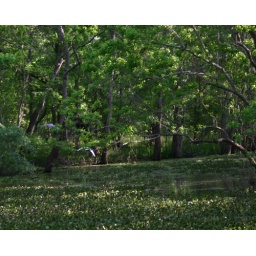
flying over the water